USCS Robert J. Walker

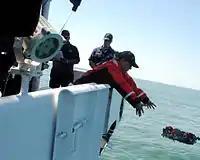
On 21 June 2013, Ensign Eileen Pye, NOAA Corps, lays a wreath from the survey ship over the waters where "Robert J. Walker" sank on 21 June 1860.

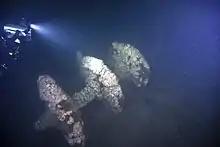
The sidewheel flange of "Robert J. Walker" on the bottom of the Atlantic Ocean, photographed by a National Oceanic and Atmospheric Administration dive team on 23 June 2013.

A commercial fisherman found the wreck of "Robert J. Walker" in the 1970s, off the New Jersey coast in of water, and divers visited it regularly thereafter, but it remained unidentified until 2013, when NOAA announced that a positive identification had been made. On 21 June 2013, the NOAA survey ship , operating in the area to conduct hydrographic surveys for navigation safety after Hurricane Sandy, held a wreath-tossing ceremony in the general area of the wreck to honor "Robert J. Walker"s dead on the 153rd anniversary of her sinking – the first official commemorative ceremony ever held for them – then collected survey data using multibeam sonar and sidescan sonar later in the day that established with 80 percent certainty the identity and location of the wreck. A NOAA Maritime Heritage dive team, also in the area for post-Hurricane Sandy operations, confirmed the wrecks identity on 23 June 2013. NOAA used several key clues to confirm the identity of the ship including the size and layout of the iron hull, unique engines, and rectangular portholes.